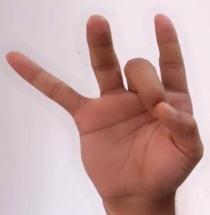
ASL sign: 8